Multnomah County Library

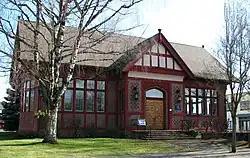
Former Gresham branch

The library declined an offer of a $100,000 donation from Andrew Carnegie in 1901, expressing "great pride" in Portland's ability to take care of itself; later, it did accept $105,000 in 1911 and $60,000 in 1912 to build branch locations. The library received nearly 9,000 books in 1900 from the estate of John Wilson; many of these were rare books. However, the bequest called for the books to be available free of charge to the public, thus the board voted to provide library services to the public under government contract. In 1901, the state passed a law to allow governments to tax citizens to pay for libraries; the legislation had been advanced primarily by the newly organized State Federation of Women's Clubs. The city of Portland and the library entered into a contract where the privately owned library continued to own its collection, but the city paid for services, thus creating a free publicly supported library. In January 1901, the library allowed books to circulate for the first time.